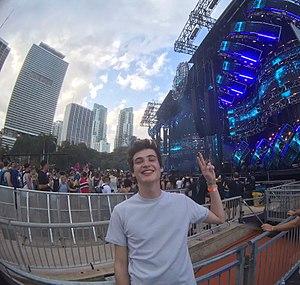
Henri PFR, né Henri Peiffer le 26 septembre 1995 à Bruxelles, est un DJ, musicien et compositeur belge.